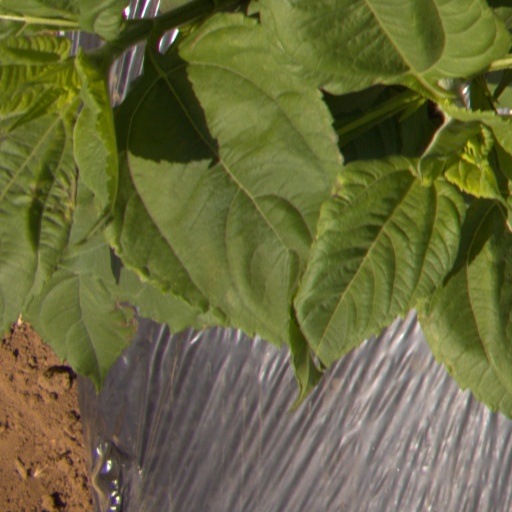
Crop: Jerusalem artichoke